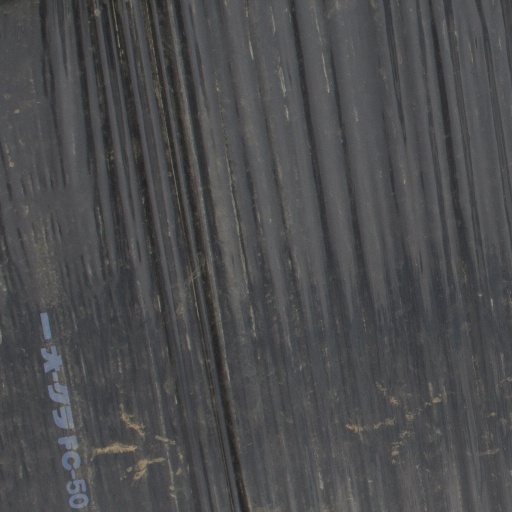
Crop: Jerusalem artichoke